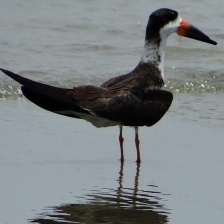
Species: BLACK SKIMMER
Scientific name: RYNCHOPS NIGER